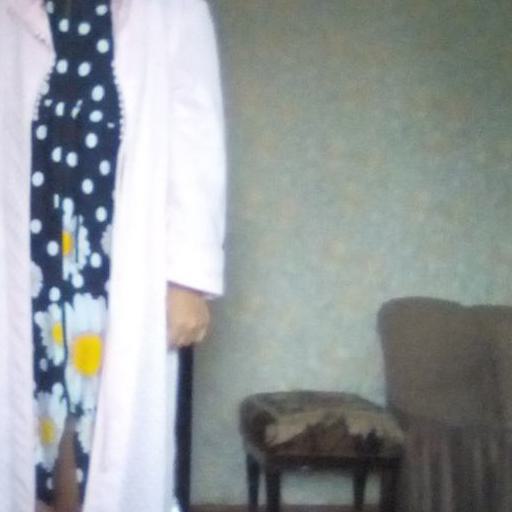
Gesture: no_gesture